Vasil Tanev

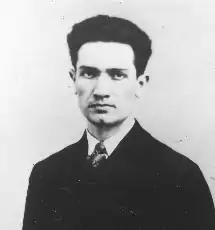
Vasil Tanev, 1933

Vasil Konstantinov Tanev (9 October 1897 – 21 November 1941) was a Bulgarian Communist, one of the three Bulgarian Comintern operatives arrested and tried for complicity in the Reichstag fire in 1933.